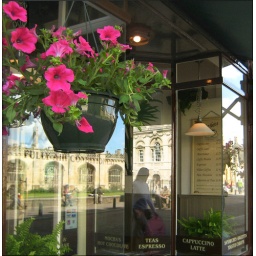
The world in a flower basket